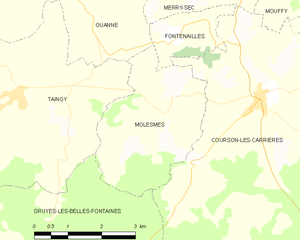
Carte des communes françaises Molesmes